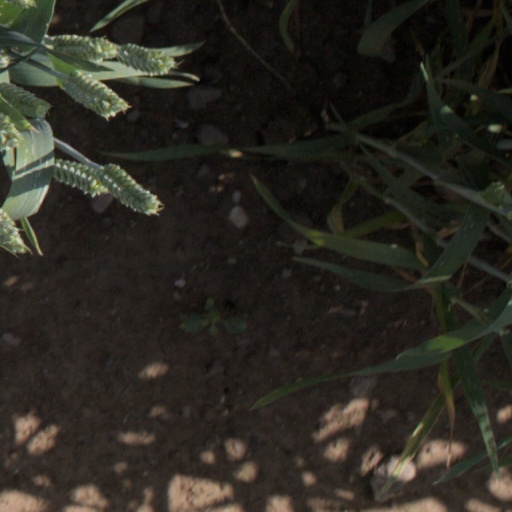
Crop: wheat